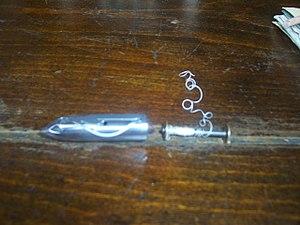
photo descriptive de machine à coudre Singer à navette Français
Une machine à coudre est un outil permettant de réaliser un tissage linéaire prenant appui sur une pile de tissus, de cuir ou de tout autre matériaux plan et souple. Les machines à coudre sont utilisées pour assembler des tissus, empêcher qu'un tissu ne s'effiloche, assembler et empêcher que plusieurs tissus ne s'effilochent, assembler une pile de tissus à plat, combiner des points selon un motif donné.
Une bobine est un objet cylindrique, généralement muni de rebord, destiné à recevoir un fil ou un câble que l'on enroule autour de son axe.